Petrillo Music Shell

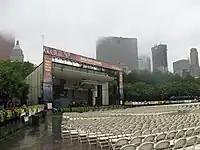

There were numerous plans and proposals to replace the original band shell beginning almost as soon as the Festival began. Among the most prominent was a post-WWII (1946) plan to have a fifteen-thousand-seat butterfly-design retractible canopy band shell on the block immediately east of the Art Institute of Chicago that eventually came to host the second incarnation of the Petrillo Music Shell. In 1953 a referendum was almost held on the November 3 Election Day ballot for a $3 million ($) structure, but at the last minute a bond issue was denied. In 1963, a plan for a ten thousand seat music bowl was propounded. By the 1970s the original bandshell had deteriorated to the point where "stagehands, performers and even a grand piano had fallen through the stage floor." Amid the catastrophes, the musicians joked about the need for hard hats. Despite $77,000 ($) in 1977 repair expenditures by the city, the performers were considering cancelling the 1978 season.